Yevgeni Goshev

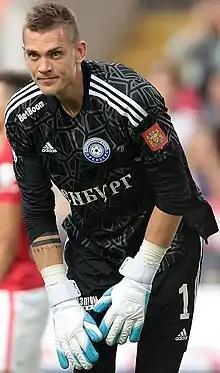
Goshev with Orenburg in 2022

Yevgeni Nikolayevich Goshev (born 17 June 1997) is a Russian football player who plays as a goalkeeper for Kazakh club Turan.